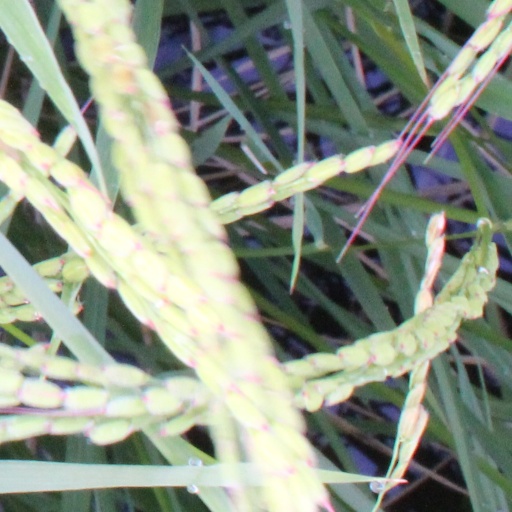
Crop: rice